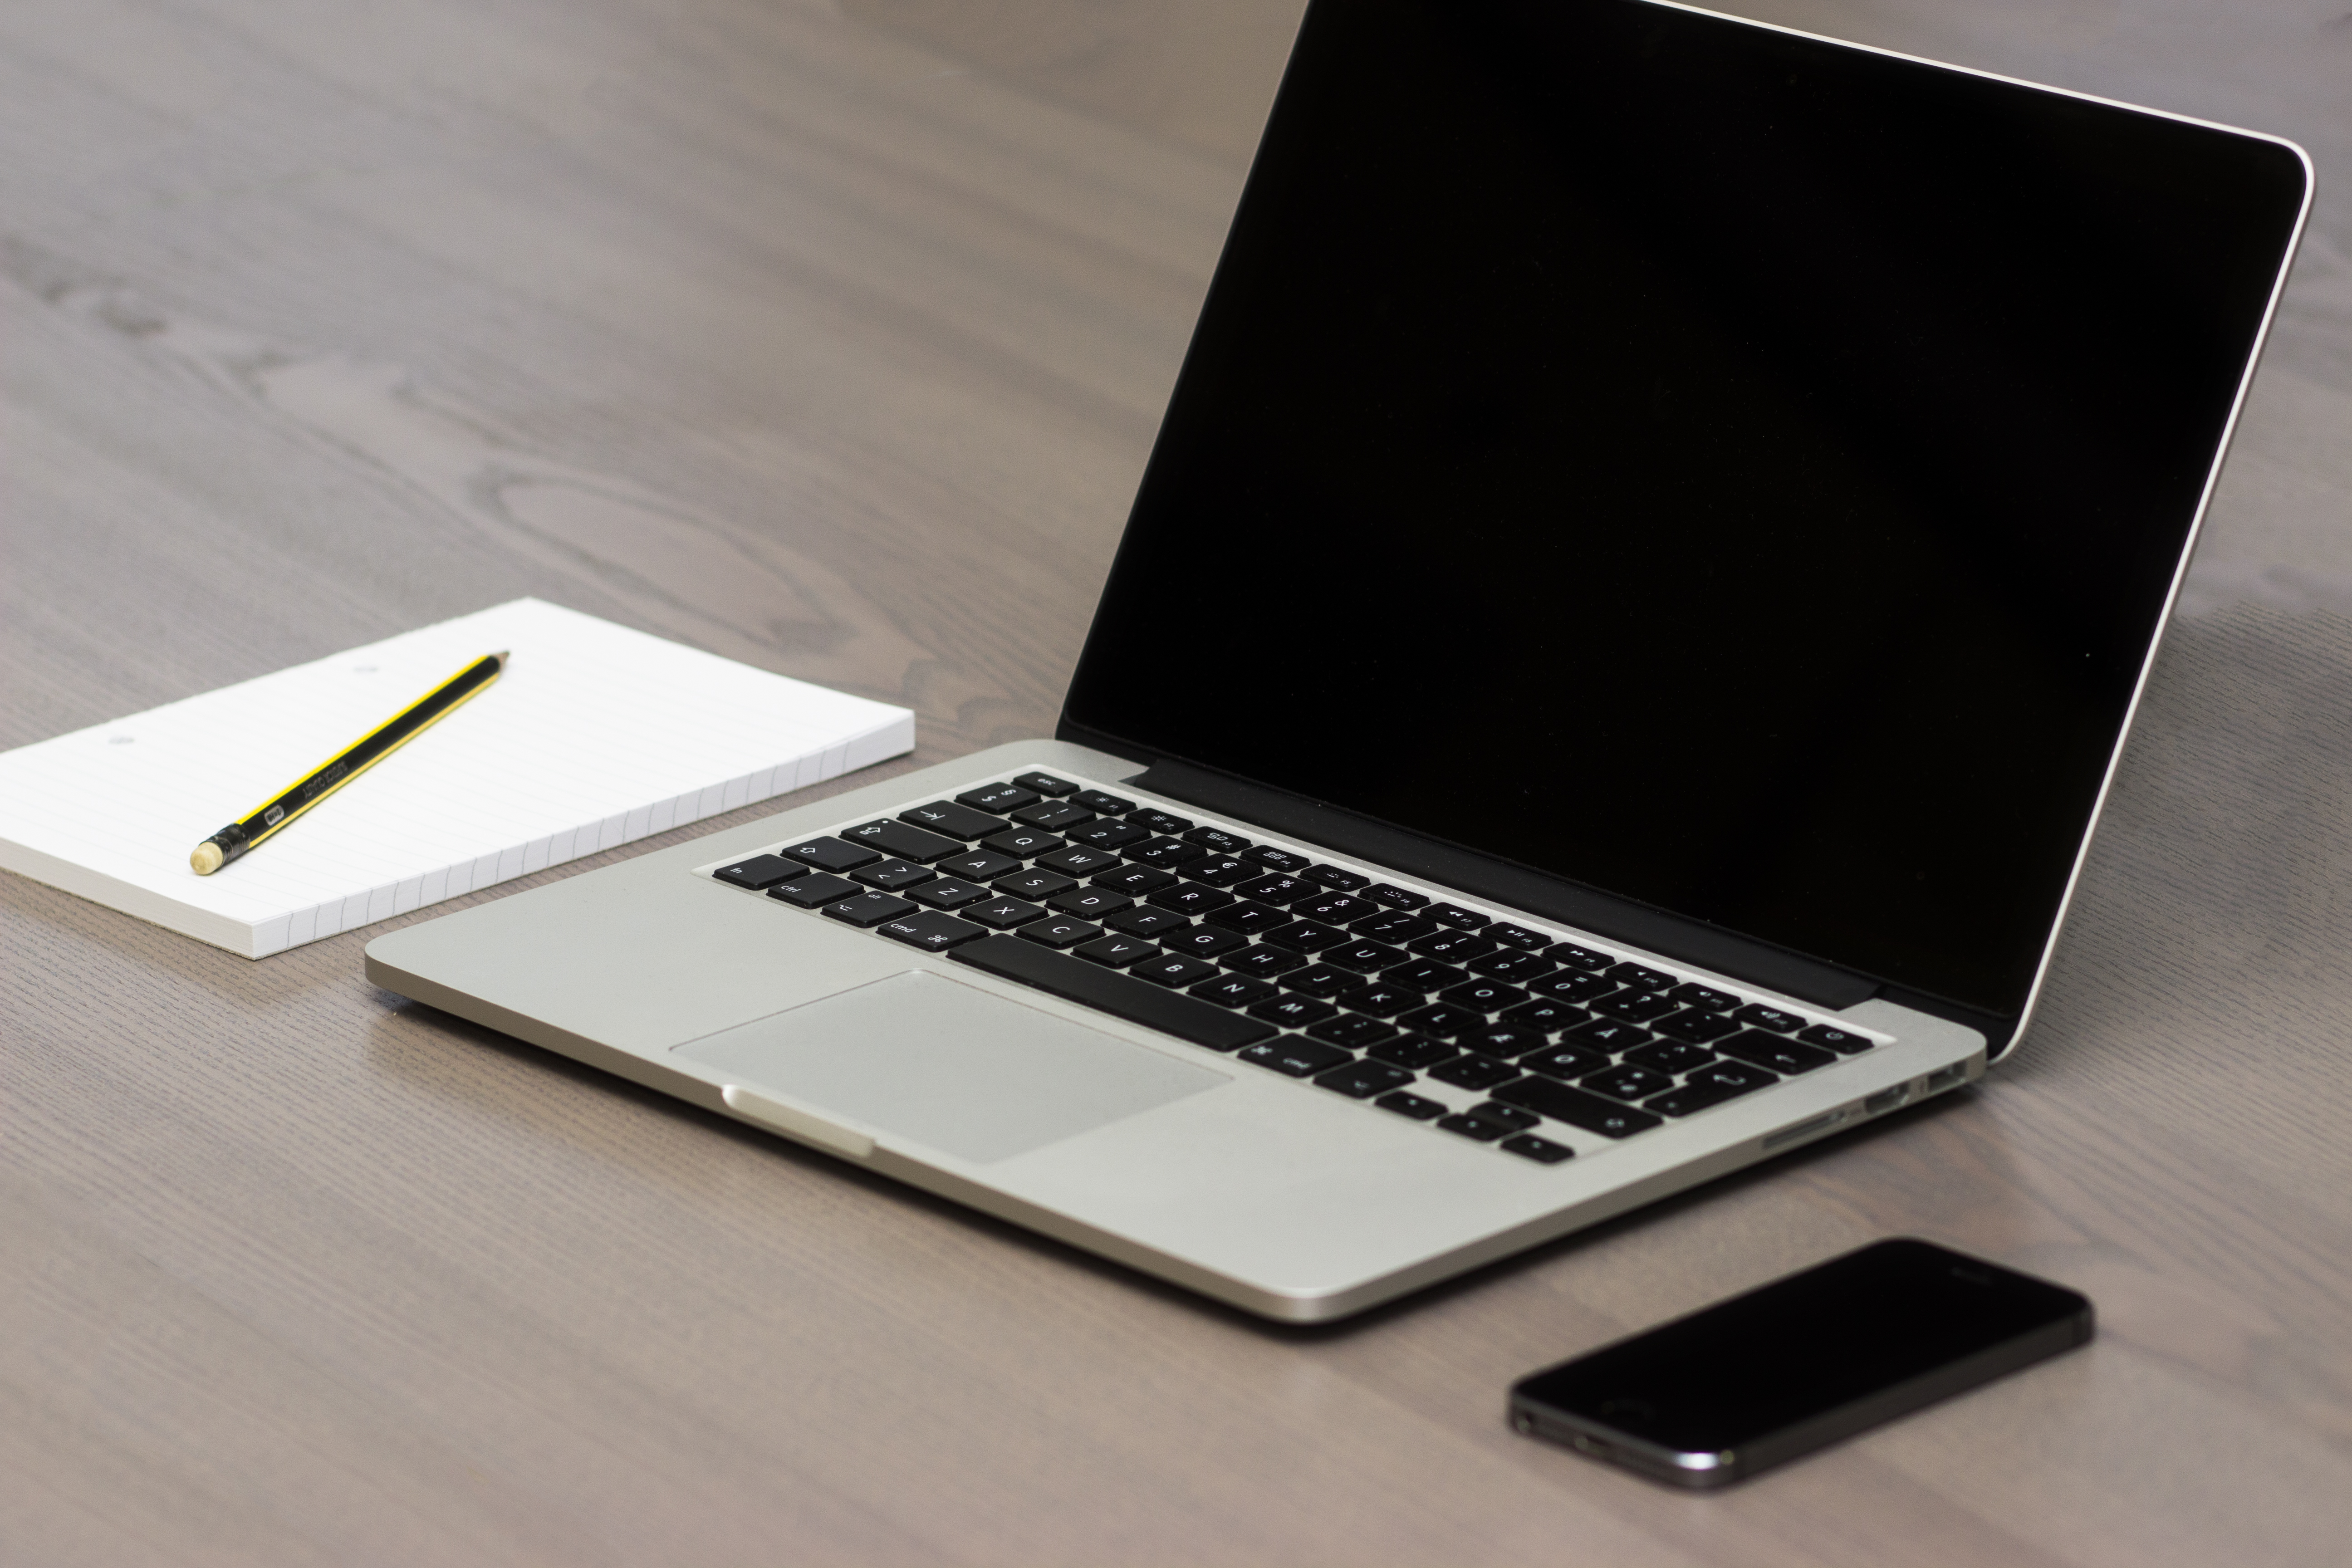
laptop, desk, notebook, computer, smartphone, screen, apple, technology, workspace, office, work space, mobile phone, brand, macbook pro, minimalist, minimalism, minimal, simple, multimedia, minimalistic, workplace, mockup, netbook, personal computer, electronic device, computer hardware